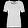
Label: T - shirt / top